Claude Nelson Warren

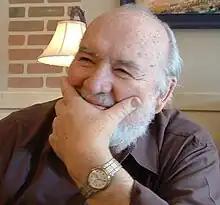
Warren in 2007

Claude Nelson Warren (March 18, 1932 – November 4, 2021) was a California Desert anthropologist and specialist in early humans in the Far West and was instrumental in defining the San Dieguito and La Jolla cultural complexes. His Ph.D. dissertation proved that Native Americans lived in the San Diego coastal area 10,000 years ago, much earlier than previously thought. He also had an interest in the history of anthropology.